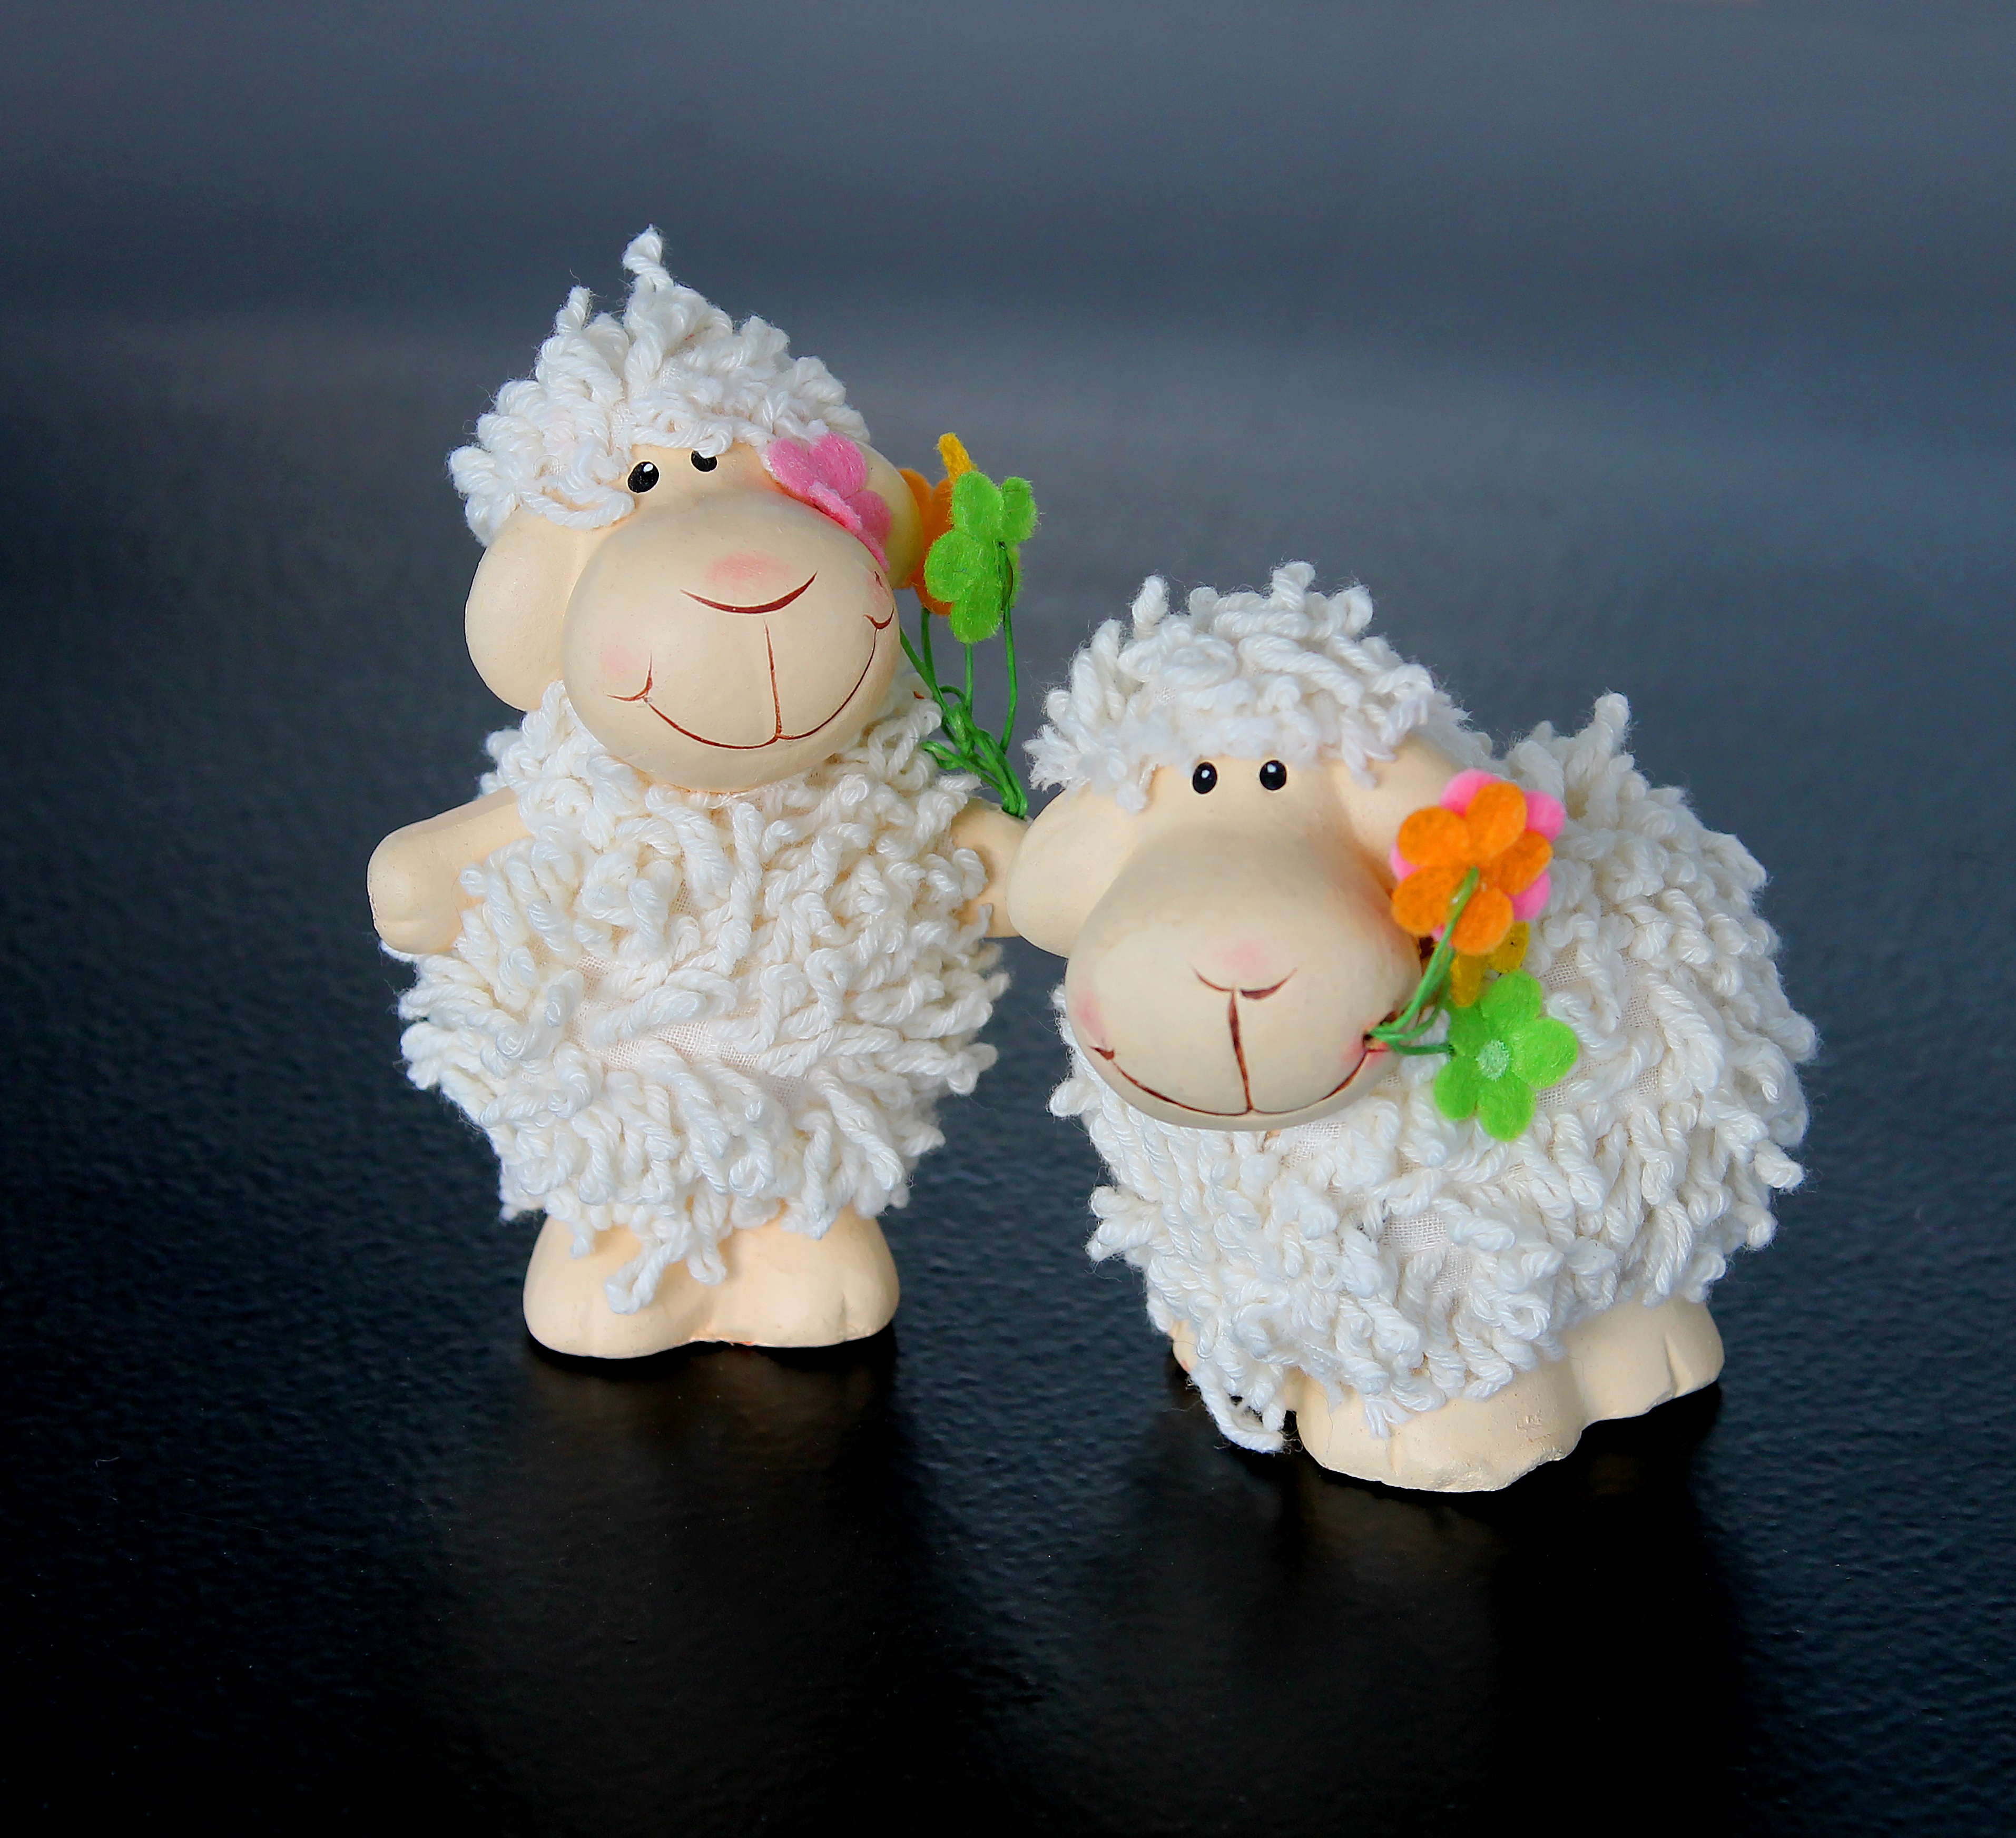
white, flower, decoration, toy, art, figurine, easter, table decorations, lamb ornament, easter lamb